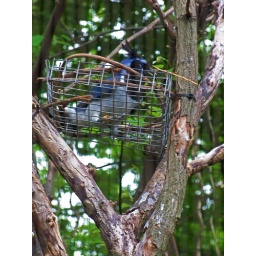
Bird set in the St. Louis Zoo. This bird was building its nest in a wire basket.